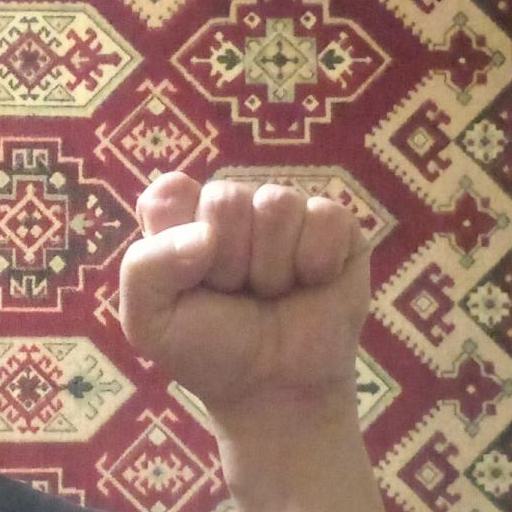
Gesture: fist